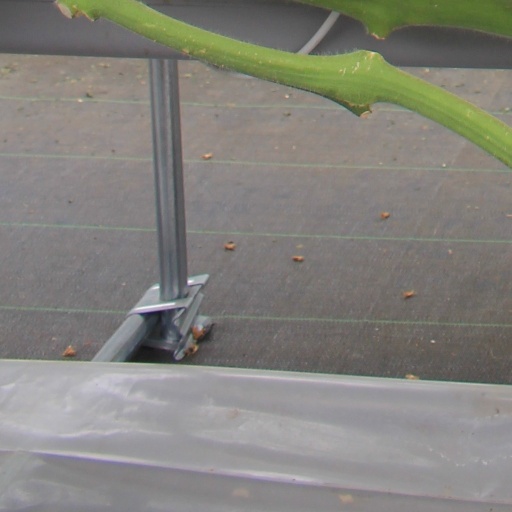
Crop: tomato